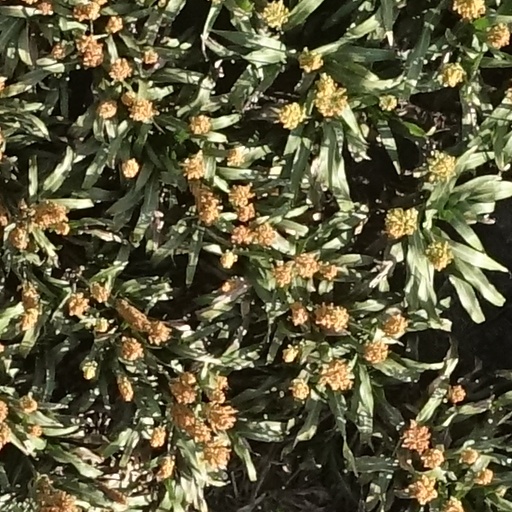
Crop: sorghum